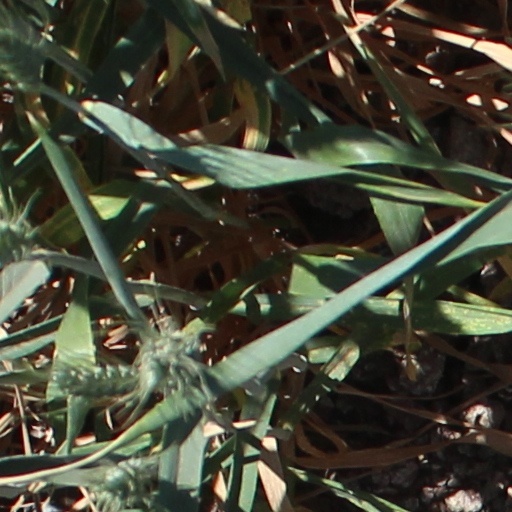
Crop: wheat